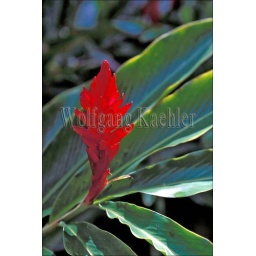
Cuba, near pinar del rio, soroa, orchid farm and botanical garden, red ginger flower